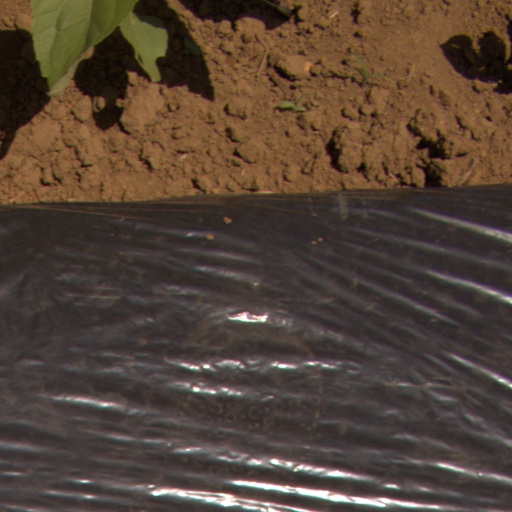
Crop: Jerusalem artichoke